Aída

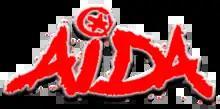

Aída is a Spanish sitcom that aired on Telecinco from 16 January 2005 to 8 June 2014. Set in Madrid, it is a spin off of the sitcom "7 Vidas", on which Aída was a recurring character. It was produced by Globomedia.